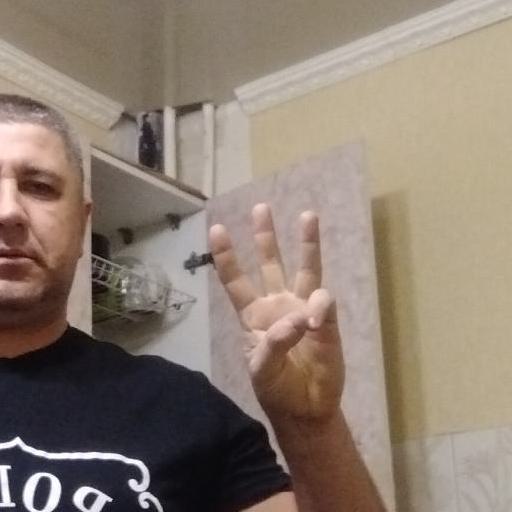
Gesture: three